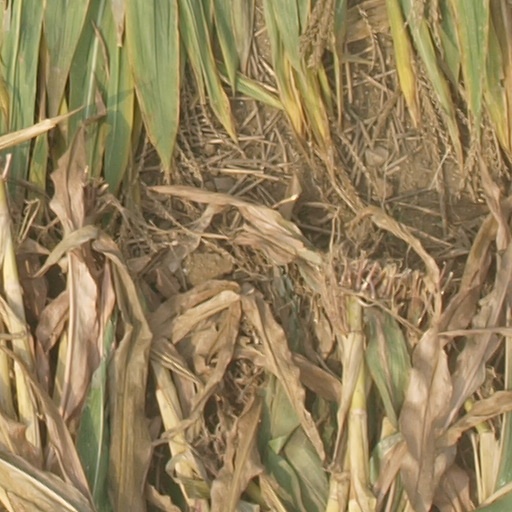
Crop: maize; corn